Ronnie Landfield

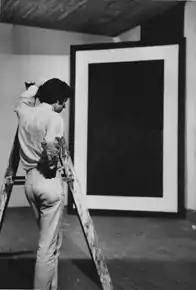
"Ronnie Landfield and Border Painting 8, 1966," photo by Tom Gormley NYC. July 1966

In late 1966 through 1968 he began exhibiting his paintings and works on paper in leading galleries and museums. Landfield moved into his loft at 94 Bowery in July 1967; there, he continued to experiment with rollers, staining, hard-edge borders, and painted unstretched canvases on the floor for the first time. Briefly in 1967-1968 he worked part-time for Dick Higgins and the Something Else Press.